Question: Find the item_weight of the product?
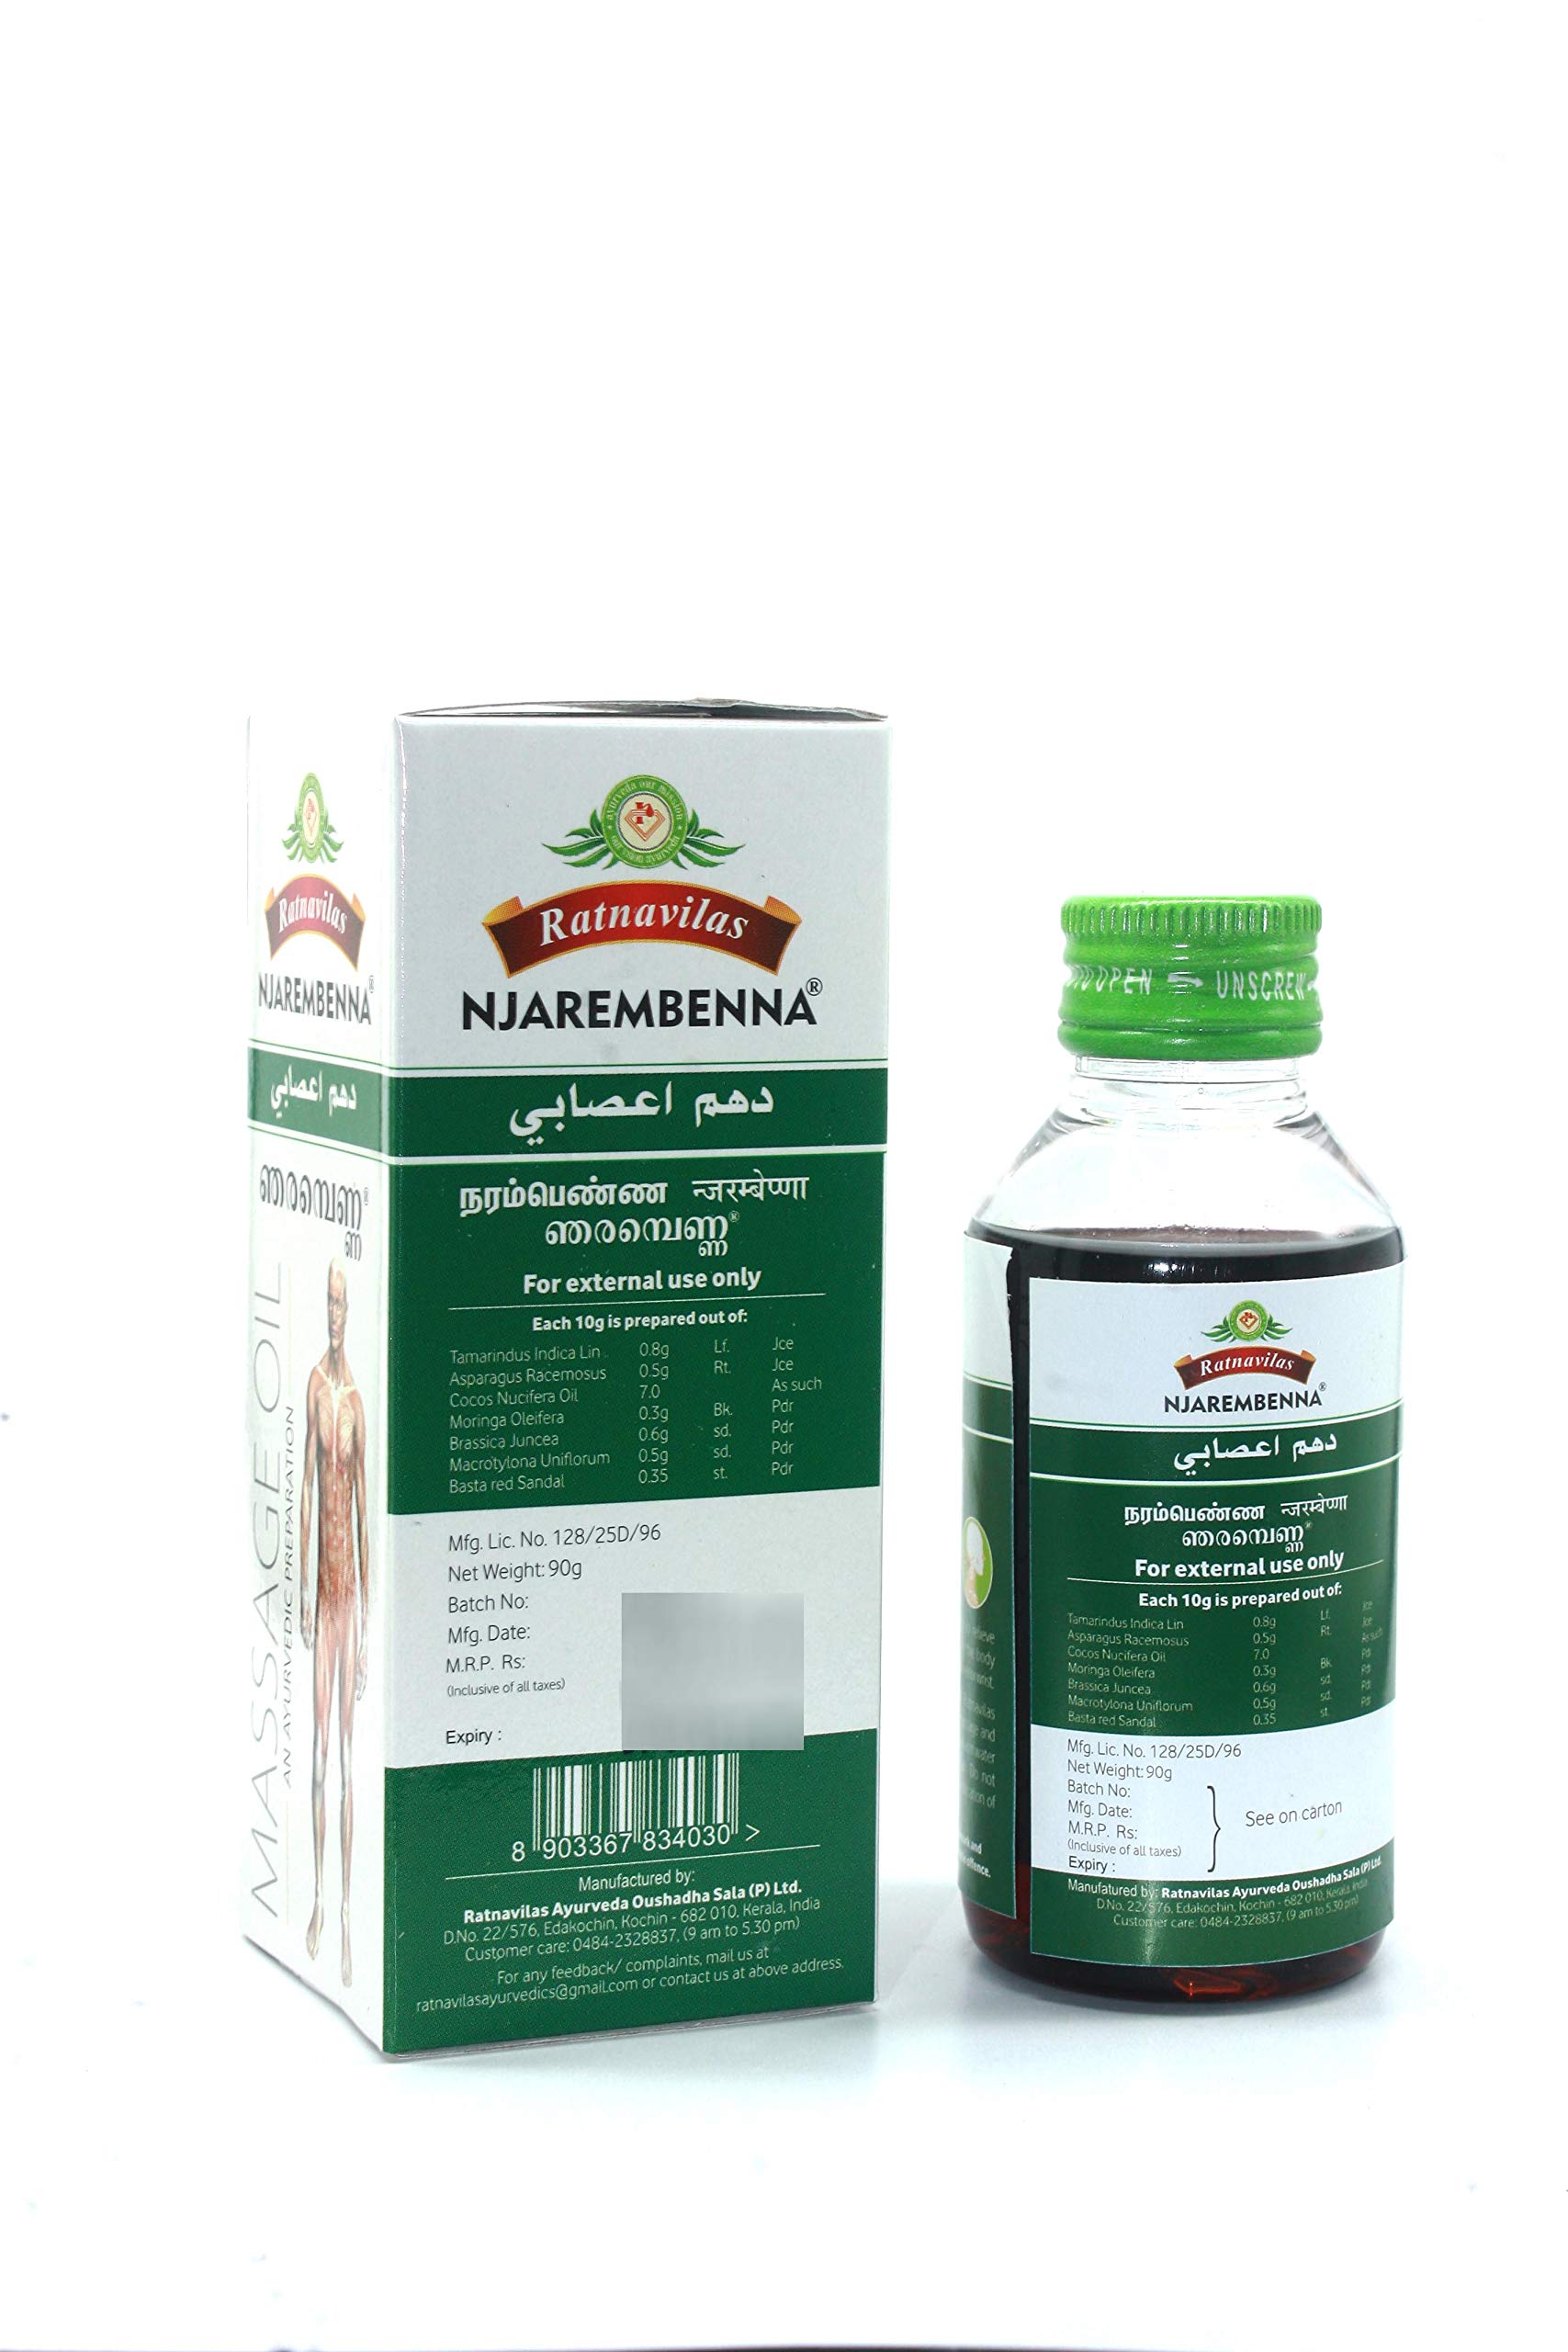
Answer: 90.0 gram